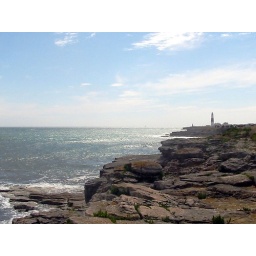
The Light house Looking over the rocks from the Quarry Loading site